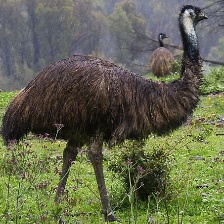
Species: EMU
Scientific name: DROMAIUS NOVAEHOLLANDIAE